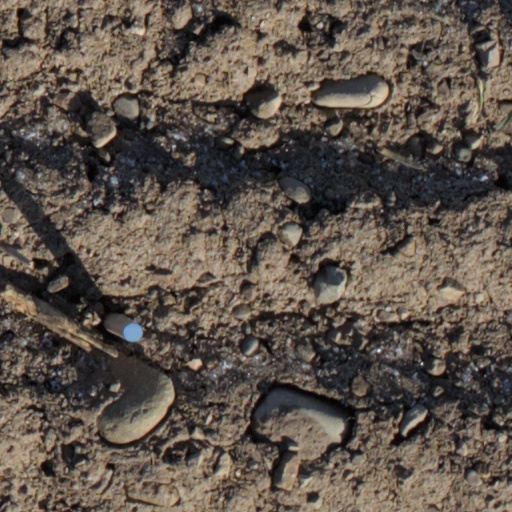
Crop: wheat